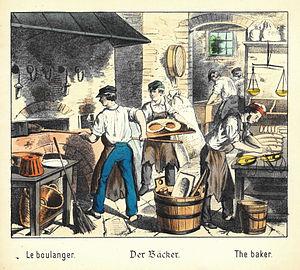
Le boulanger
La cuisine est l'ensemble des techniques de préparation des aliments en vue de leur consommation par les êtres humains. La cuisine est diverse à travers le monde. Elle est l'un des éléments représentant la notion de terroir quand elle est le fruit des ressources naturelles et productions agricoles locales, des us et coutumes, de la culture et des croyances, du perfectionnement des techniques, des échanges entre peuples et cultures.